CeCe Peniston

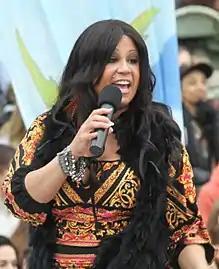
Peniston performing at the Cherry Blossom Parade in Washington, D.C., on April 9, 2011

In June 2010, "Hip-Hop Press" posted information about Ron Carroll launching his own independent record label called Electricity, which is to be part of One Entertainment company that will specialize in marketing and promoting concerts, fashion shows and club events all over the world, and signing Electronic, Hip-Hop/R&B and gospel artists. According to the producer himself, Carroll's goal with the label (which has a major distribution deal with Universal) is to focus on artist development, music education and ensuring that Electricity creates a solid foundation for the music industry in Chicago. Following this announcement, a house/groove, "In Love with a DJ", with Peniston as its lead vocalist was released in July, including four remixes. In an interview for "Great British Life", Carroll said that he ""wanted to make a song that gives the perspective of a woman groovin' to my music, and loving me enough make her night complete.""